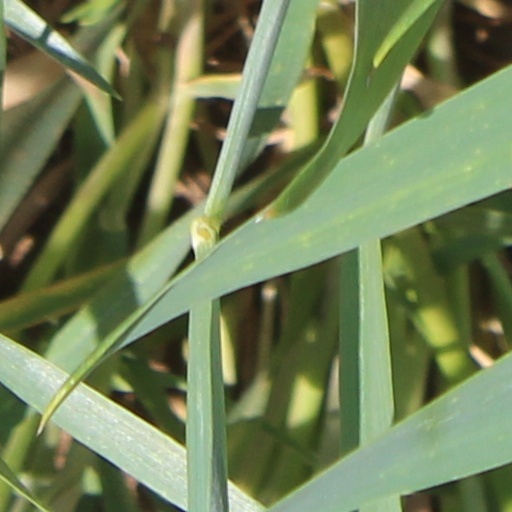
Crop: wheat